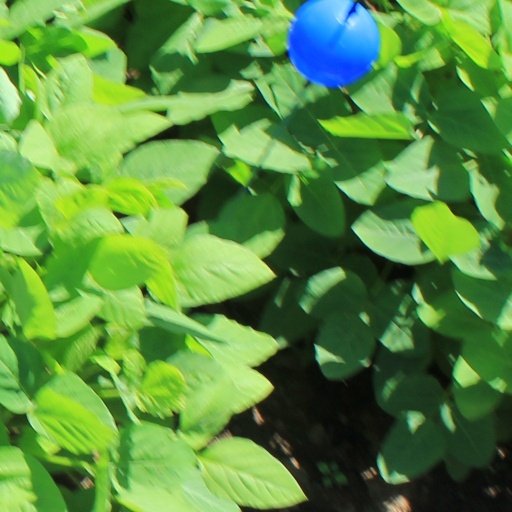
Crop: soybean